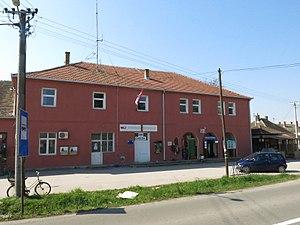
Skela est une localité de Serbie située dans la municipalité d’Obrenovac et sur le territoire de la Ville de Belgrade. Au recensement de 2011, elle comptait 1 824 habitants.